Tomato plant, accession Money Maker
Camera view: horizontal (90 deg, fisheye); turntable rotation: 180 degrees
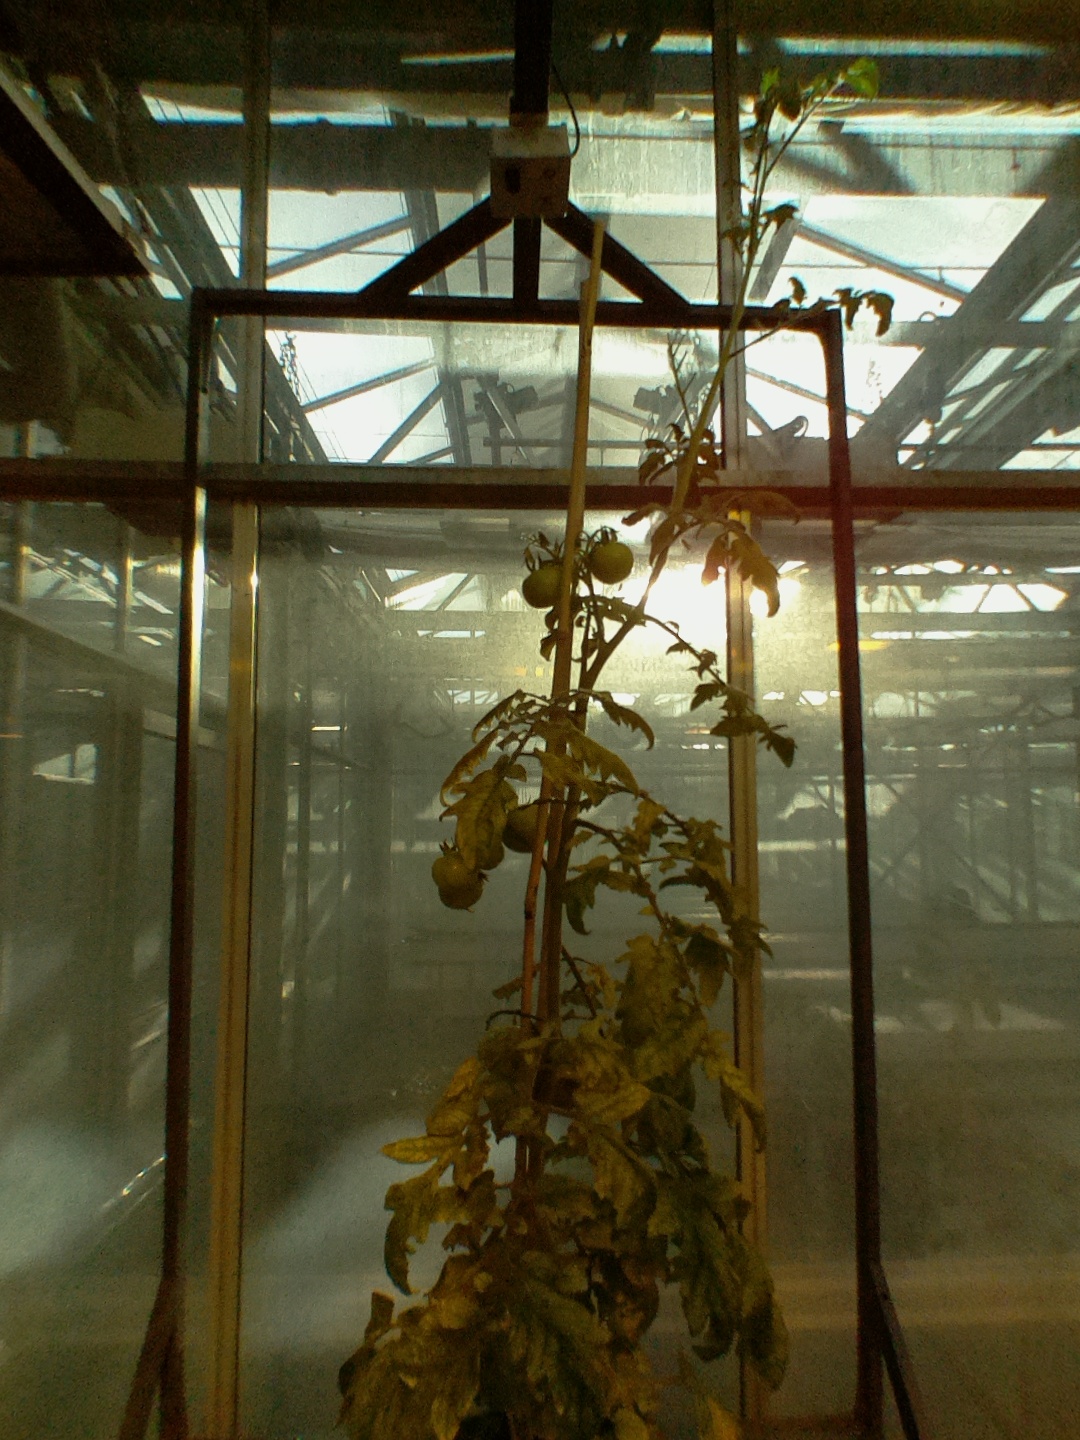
BBCH growth stage 76: 60%-70% of final fruit size